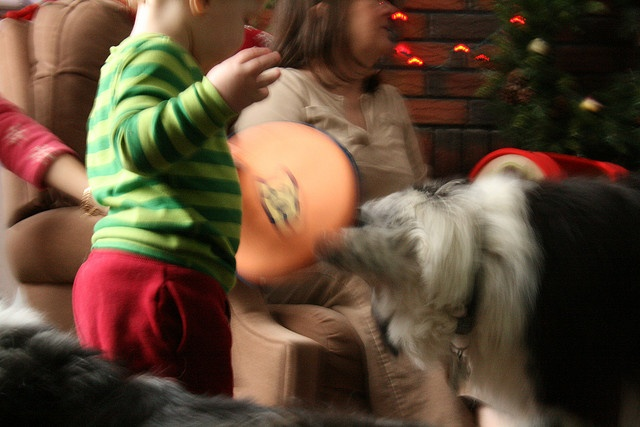
A child giving a dog a frisbee in a room full of people.
A child holding a frisbee and playing with a dog.
an image of  child playing with a dog
A little child, a lady and a dog in a living room.
a small child holding a frisbee and a dog grabbing it